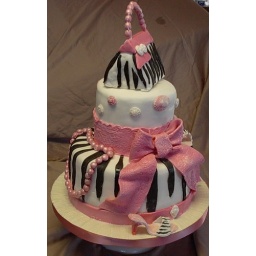
The cake was covered in homemade white chocolate fondant